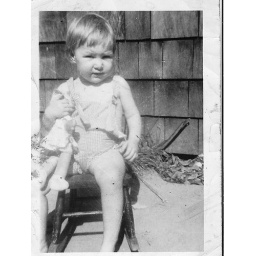
Maryanne sitting in the red rocking chair